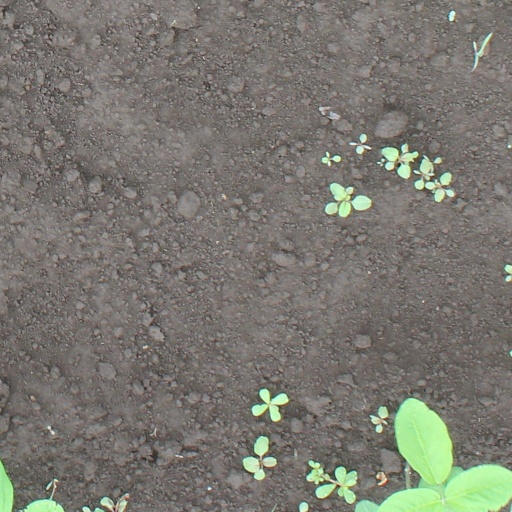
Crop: soybean